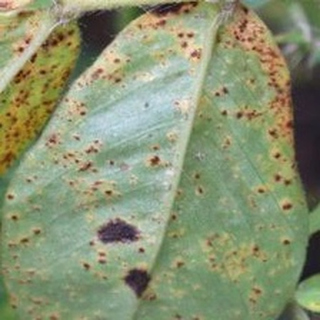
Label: groundnut_rust